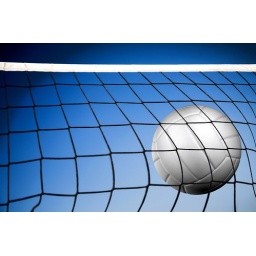
beach volleyball net in front of a beautiul blue sky by the beach